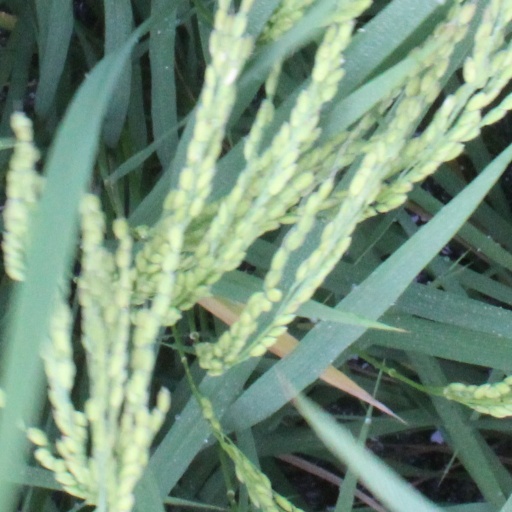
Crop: rice